Kyle Kelley

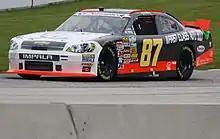
Kelley's Nationwide car at Road America in 2013

Kelley began racing in the Trans-Am Series' TA2 class in 2009, eventually competing full-time the following year. In June 2010, in addition to the Trans-Am race at the track, he ran the inaugural NASCAR Nationwide Series race at Road America. Kelley continued making starts in NASCAR as a road course ringer through 2013, racing at Watkins Glen International, Circuit Gilles Villeneuve, and the series' first event at Mid-Ohio Sports Car Course in 2013.